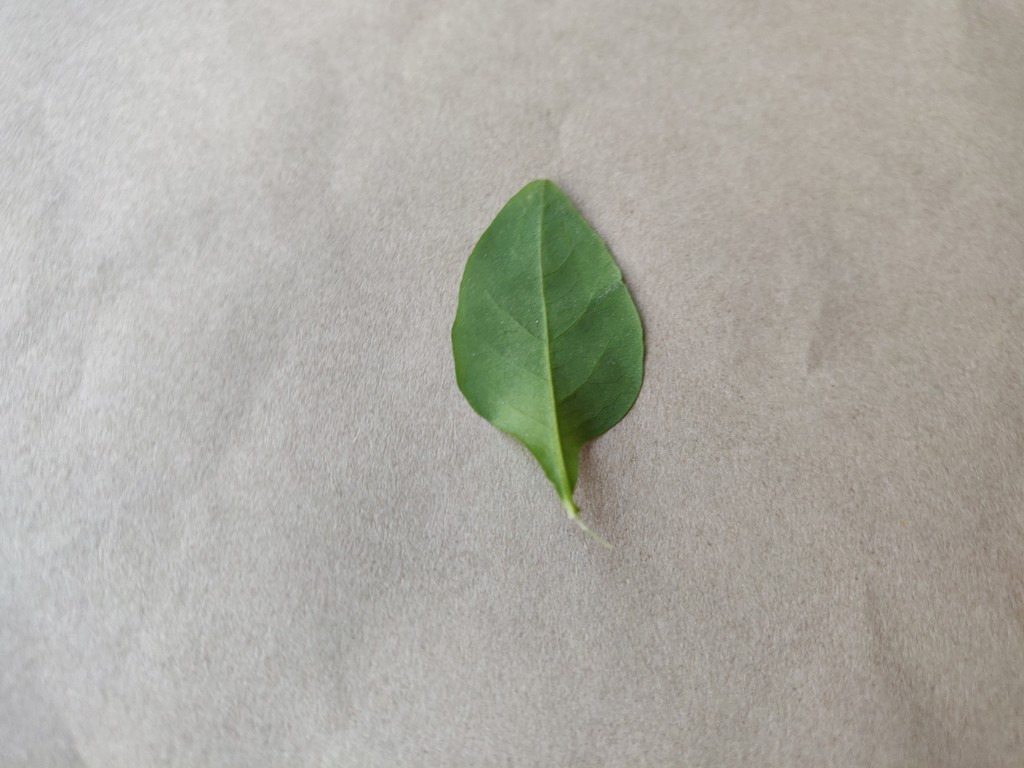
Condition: Healthy
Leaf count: single
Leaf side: back